Lincoln-Herndon Law Offices State Historic Site

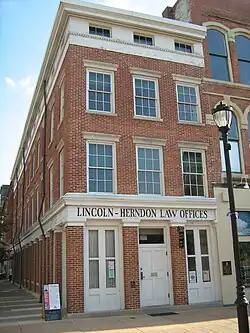
Lincoln-Herndon Law Offices State Historic Site

The Lincoln-Herndon Law Offices State Historic Site is a historic brick building built in 1841 in the U.S. state of Illinois. It is located at 6th and Adams Streets in Springfield, Illinois. The law office has been restored and is operated by the Illinois Historic Preservation Agency as a state historic site.